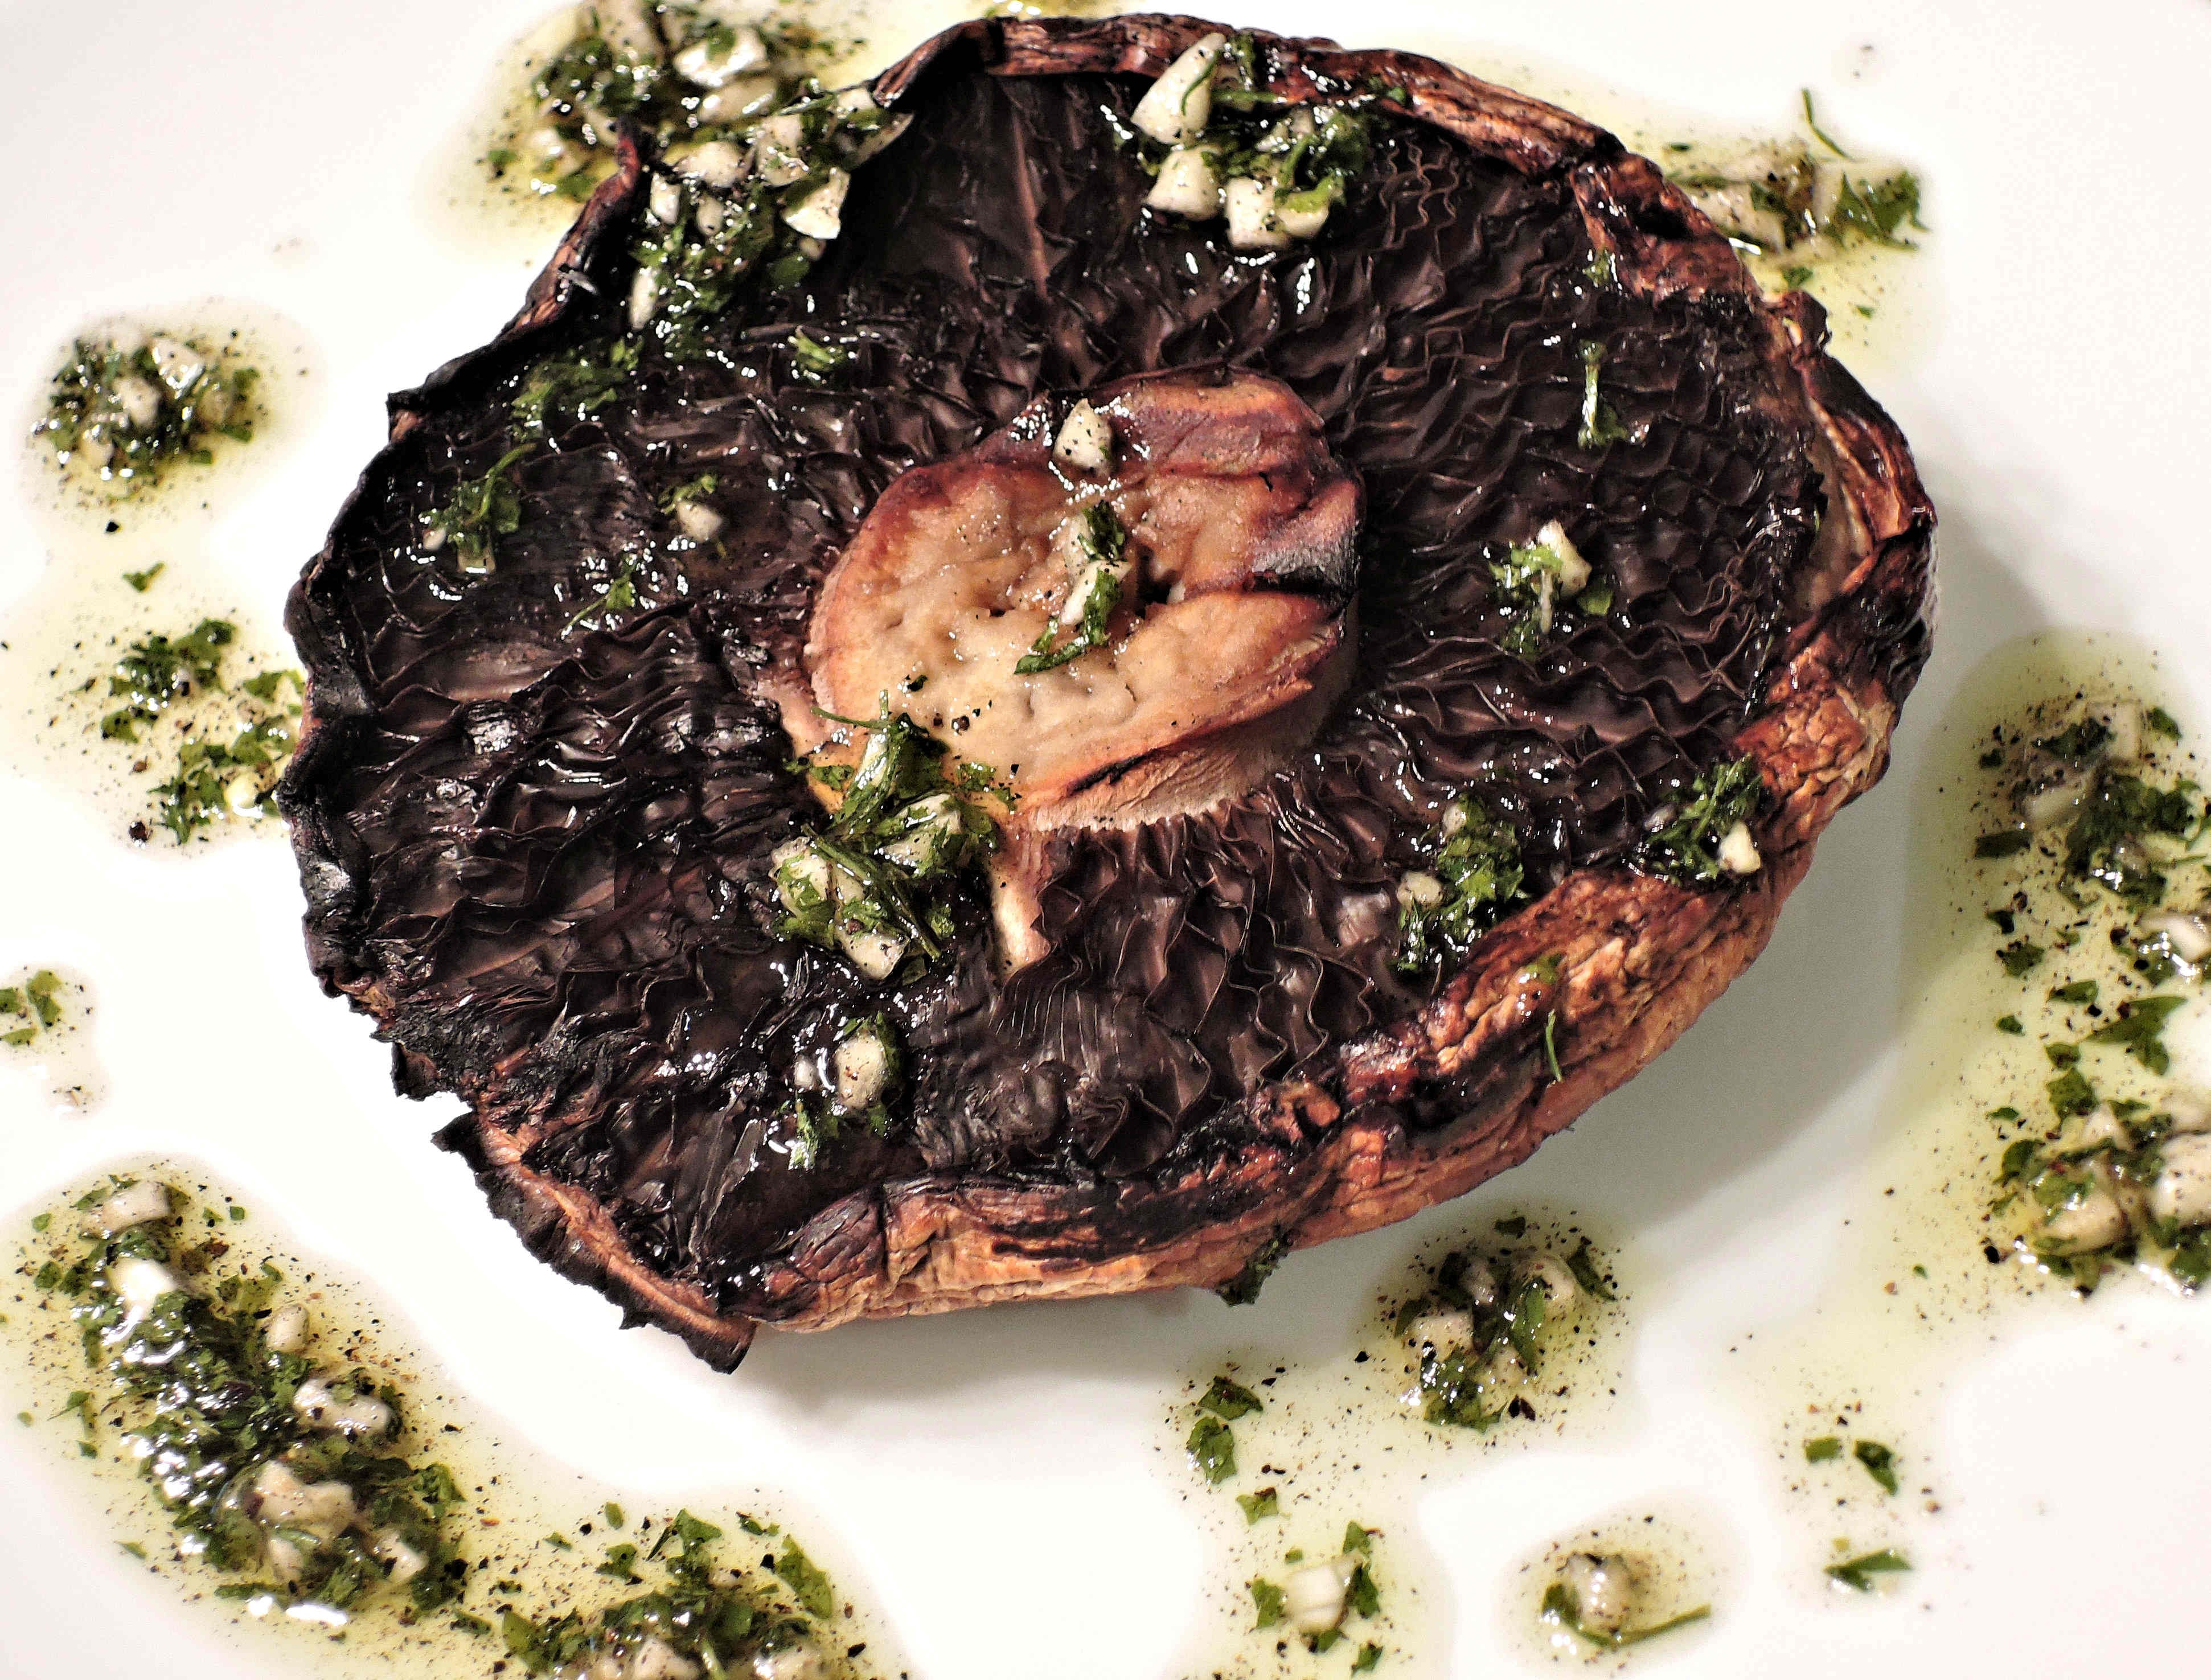
dish, meal, food, herb, garlic, produce, vegetable, meat, lunch, cuisine, steak, dinner, spices, oil, parsley, bbq portobello mushroom